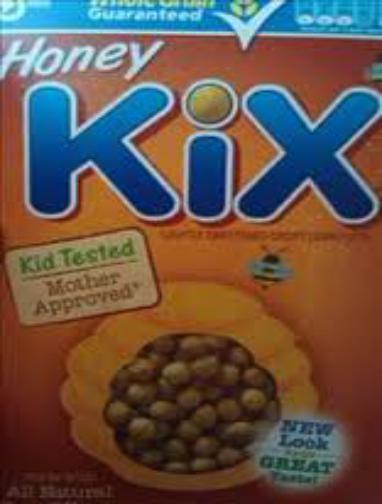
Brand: Honey Kix
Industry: Food